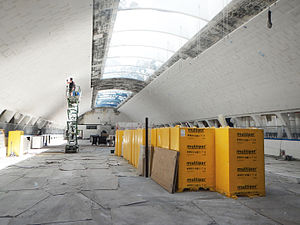
Sparta Hallen
Spartahallen under renovering
Sparta Hallen tidligere den gamle B.93 tennishal, Gunnar Nu Hansens Plads 11, er en atletikhal ved Østerbro Stadion på Østerbro i København.